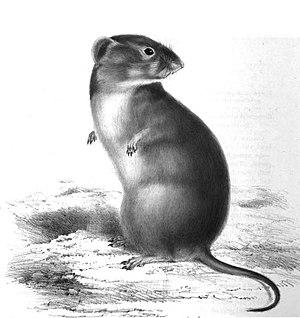
Parotomys brantsii d'après Smith, A. 1849. Illustrations of the zoology of South Africa: consisting chiefly of figures and descriptions of the objects of natural history collected during an expedition into the interior of South Africa, in the years 1834, 1835, and 1836, fitted out by the ""Cape of Good Hope Association for exploring Central Africa"". Vol 1. Mammalia (plate 24). Smith, Elder and Co. London.
Le rat siffleur de Brants, dont le nom vernaculaire provient de son cri d'alarme, est l'une des deux espèces de rongeurs de la famille des Muridés du genre Parotomys. Il est présent au Botswana, en Namibie et en Afrique du Sud où il occupe des habitats arides présentant un sol dur et sablonneux.
Anton Brants ou Antoni Brants est un zoologiste néerlandais.